Maya Soetoro-Ng

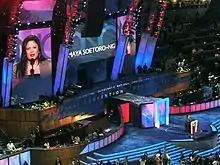
Soetoro-Ng speaking during the first day of the 2008 Democratic National Convention in Denver, Colorado.

Soetoro-Ng's doctoral research at the University of Hawaiʻi at Mānoa focused on Multicultural and International Education. She examined the use of narrative to develop more complex understandings of identity in multicultural classrooms. She promoted the learning of Social Studies—history and current events—from multiple perspectives. She has developed and implemented peace education curricula in public high schools and for K-12 teachers in Colleges of Education. With partner Kerrie Urosevich, she founded the nonprofit Ceeds of Peace (ceedsofpeace.org), which connects families, community leaders and educators in a 360 degree approach to raise and educate peacebuilding leaders. With environmental law professor Maxine Burkett, she co-founded the nonprofit, Institute for Climate and Peace (www.climateandpeace.org) which works for climate justice at the intersection of climate change and positive peacebuilding.